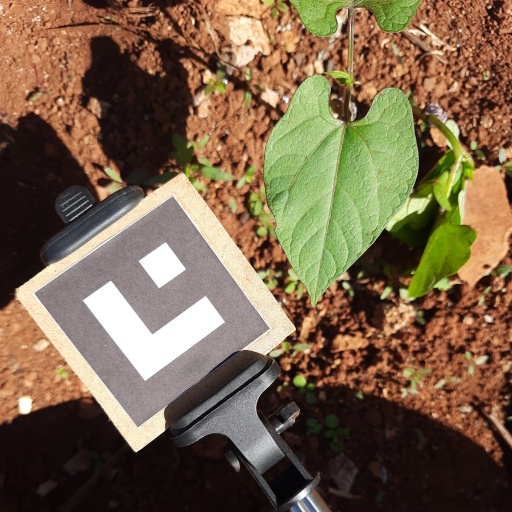
Observations: flat surface, no eating holes, with soild dust, under sunlight